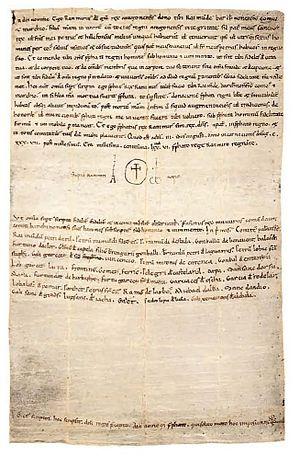
Raimond-Bérenger IV de Barcelone, dit le Saint, est un comte de Barcelone, de Gérone, d'Osona et de Cerdagne, de 1131 à sa mort. Son règne marque un renforcement sans précédent du pouvoir des comtes de Barcelone. À la suite de son mariage avec l'héritière du royaume d'Aragon, Pétronille, prévu par les accords matrimoniaux de Barbastro, en 1137, Raimond-Bérenger IV assura l'union de ses domaines propres et du royaume d'Aragon : il porta le titre de « prince » d'Aragon et de comte de Ribagorce à partir de 1137.
Ramire II d'Aragon, surnommé le Moine, fut roi d'Aragon de 1134 à 1157.
Le territoire de l'actuelle communauté autonome d'Aragon a été un lieu de passage important de la péninsule Ibérique, entre les rives méditerranéennes et atlantiques d'une part, entre le sud de la péninsule et le nord de l'Europe d'autre part. La présence humaine y est attestée depuis plusieurs millénaires, mais les spécificités de l'Aragon actuel remontent pour la plupart au Moyen Âge.